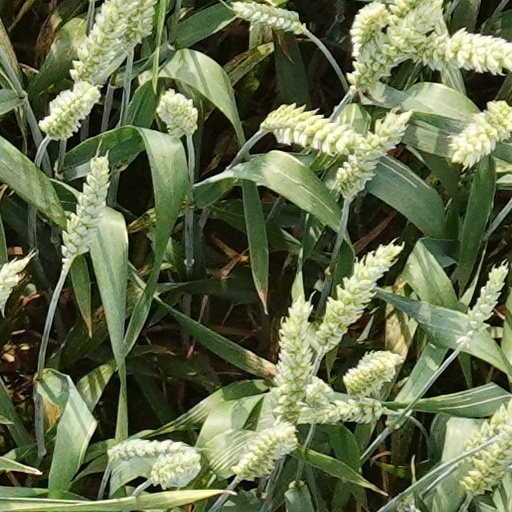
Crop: wheat